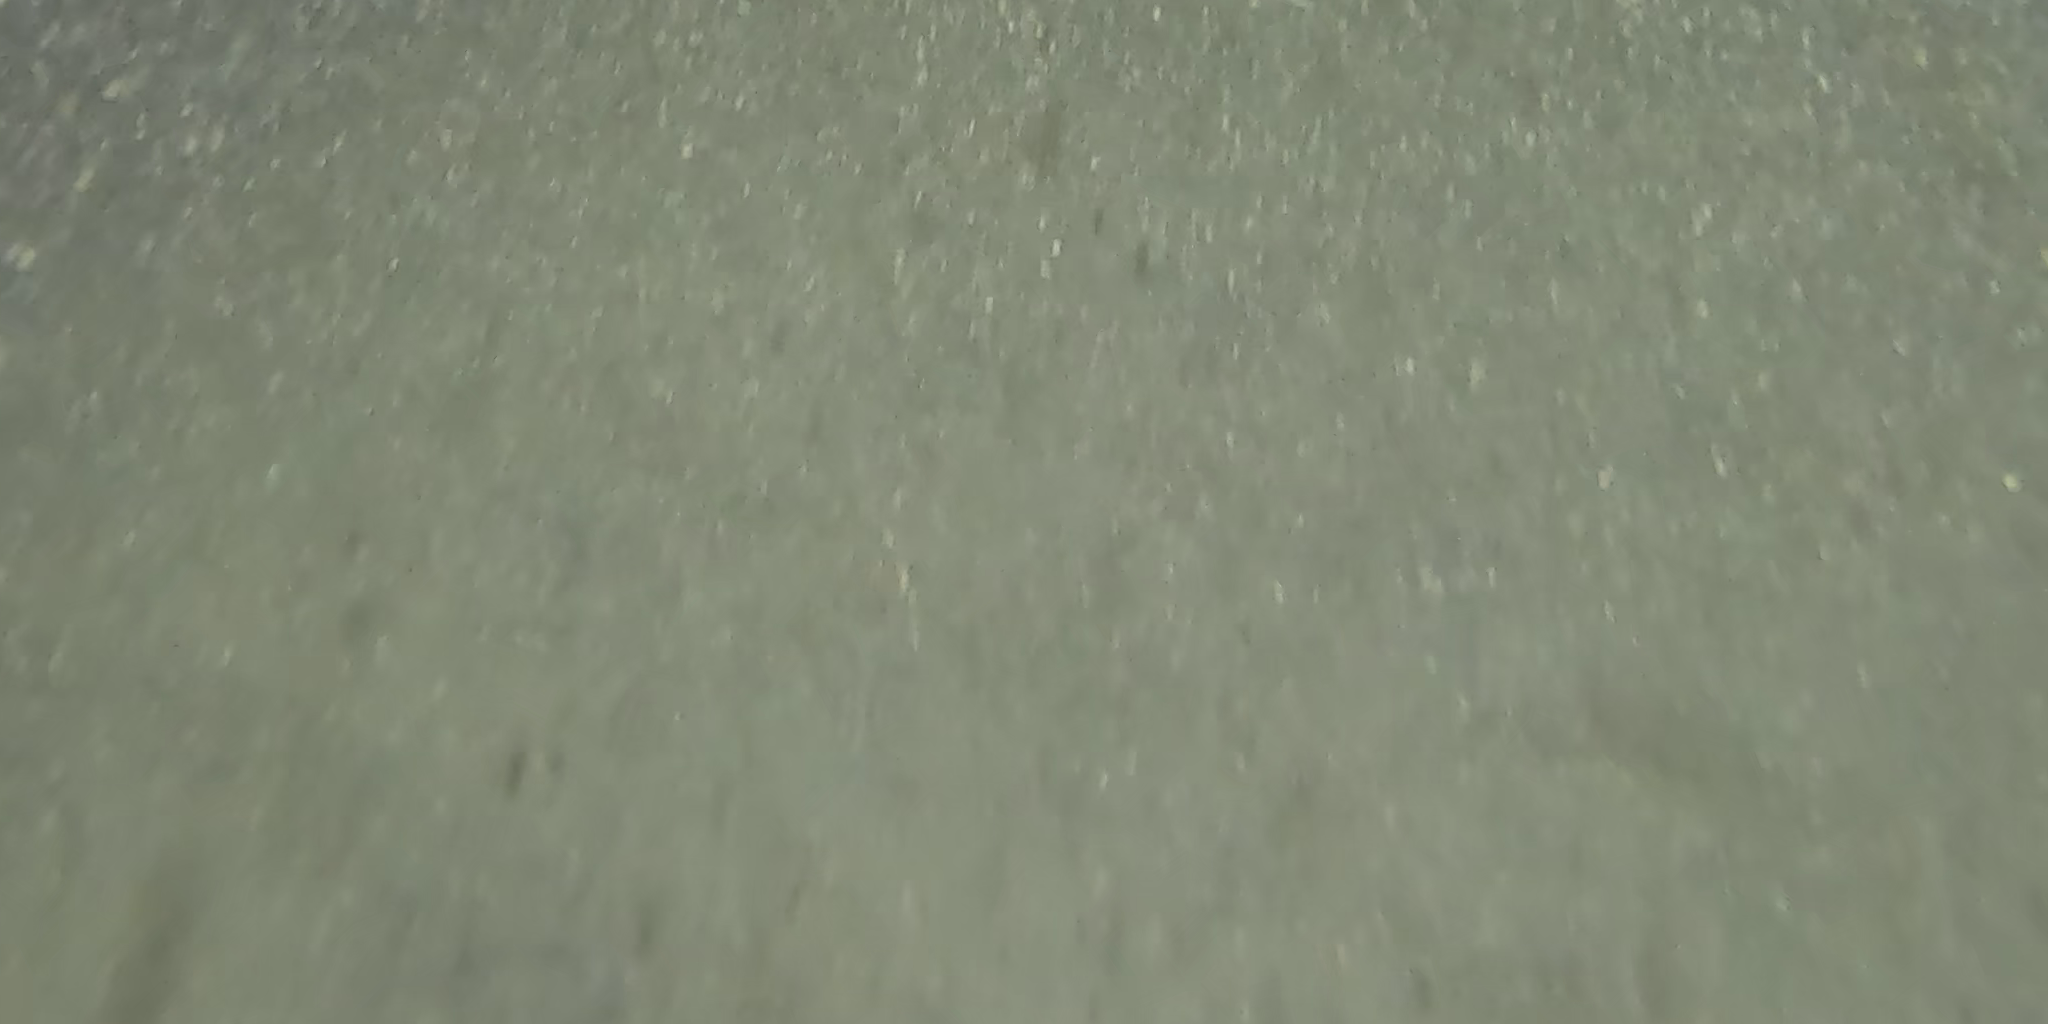
Seabed habitat: bad